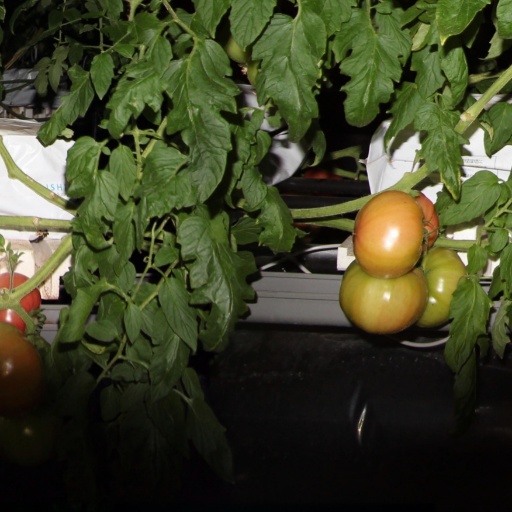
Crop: tomato